Iven Mackay

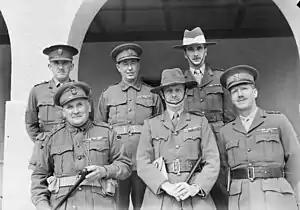
Senior officers of the 6th Division, December 1940. Front row, left to right: Brigadier Arthur Allen, Major General Iven Mackay, Brigadier Horace Robertson. Back row, left to right: Colonel Frank Berryman, Brigadier Stanley Savige, Colonel Alan Vasey

At the outbreak of war in 1939, Mackay was ranked seventh on the army's seniority list. Following formation of a second infantry division for the Second Australian Imperial Force in 1940, Lieutenant General Sir Thomas Blamey was elevated to command of the newly created I Corps. Mackay was selected to command the 7th Division on the advice of General Sir Brudenell White but Cabinet, after consulting with Blamey, switched this appointment to the 6th Division. Mackay assumed command on 4 April 1940, receiving the serial number NX363, and sailed from Melbourne for the Middle East on the ocean liner RMS "Strathaird" on 15 April.